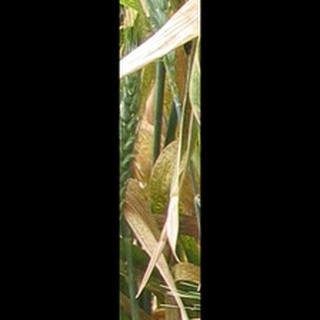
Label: wheat_brown_rust